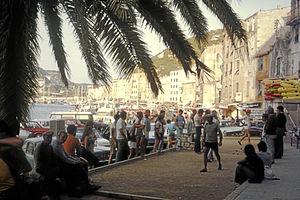
Boulistes au port de plaisance de Bonifacio en Août 1975 (La photo a été prise sur une chaude après-midi.)
Un jeu de boules est un jeu collectif consistant à approcher des boules le plus près possible d'un objectif donné, généralement une boule de plus petite taille, lancé à quelques mètres des joueurs.